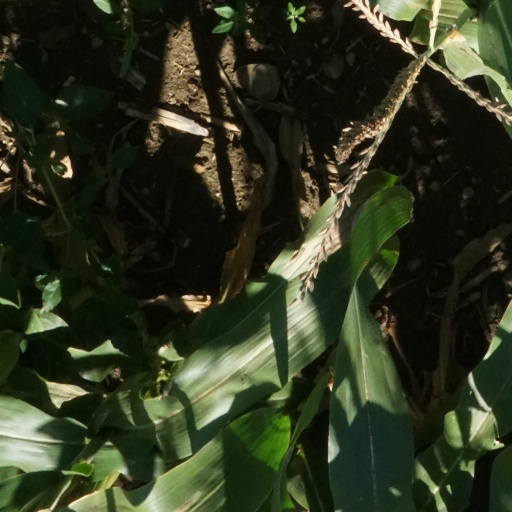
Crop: maize; corn